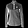
Label: Pullover